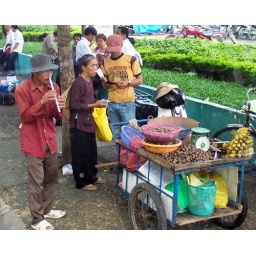
Music man, fruits and people in a Saigon street